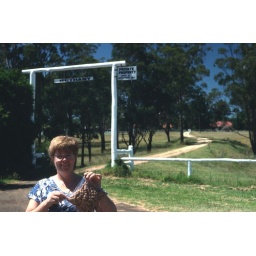
Pam outside Joe's house 'Bethany' near Kingaroy, with a mandatory bag of peanuts.